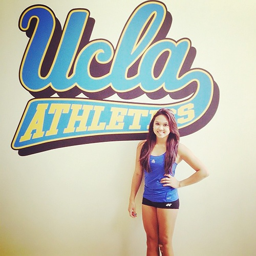
i 'm so excited to see person as a girl :)